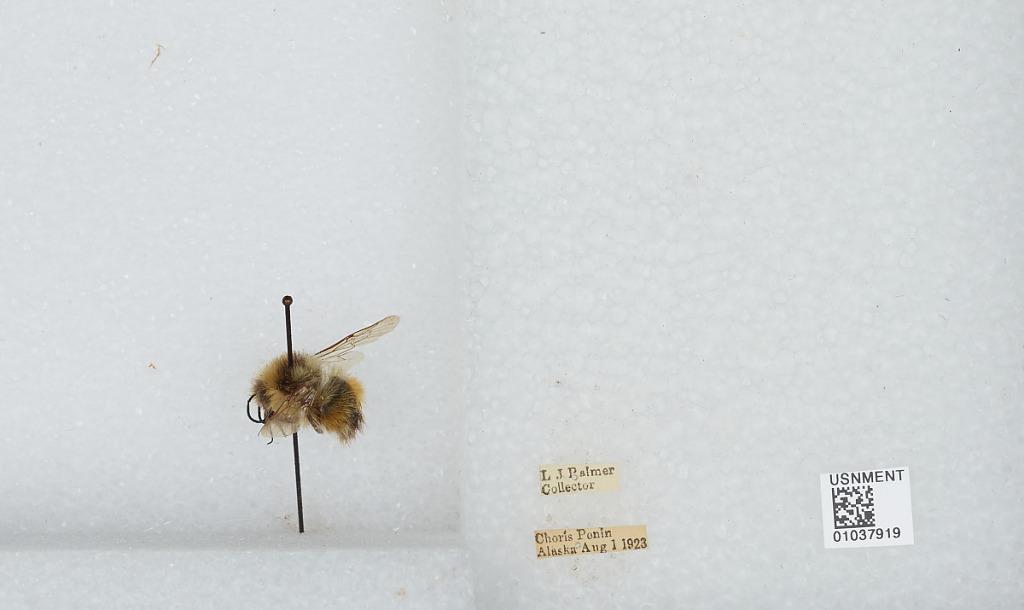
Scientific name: Bombus (Pyrobombus) sylvicola Kirby
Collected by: L. Palmer
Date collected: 1923-8-1
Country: United States
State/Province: Alaska
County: Northwest Arctic
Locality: Choris Peninsula
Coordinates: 66.2847, -161.881